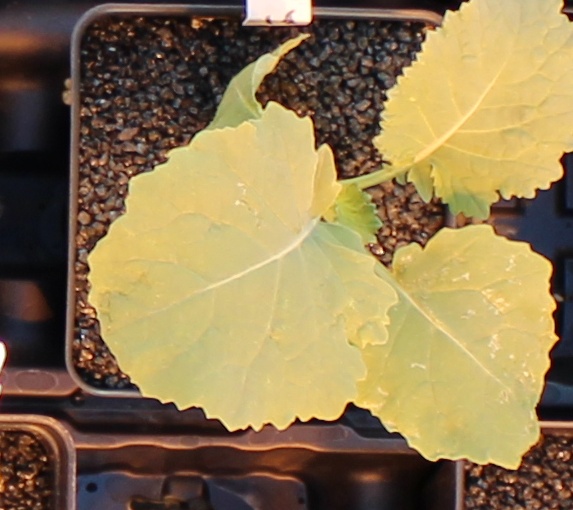
Label: Canola